Doug McClure

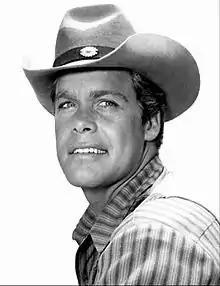
McClure as Trampas in NBC's "The Virginian"

McClure was in the third episode "Mr. Denton on Doomsday" of CBS's "The Twilight Zone".